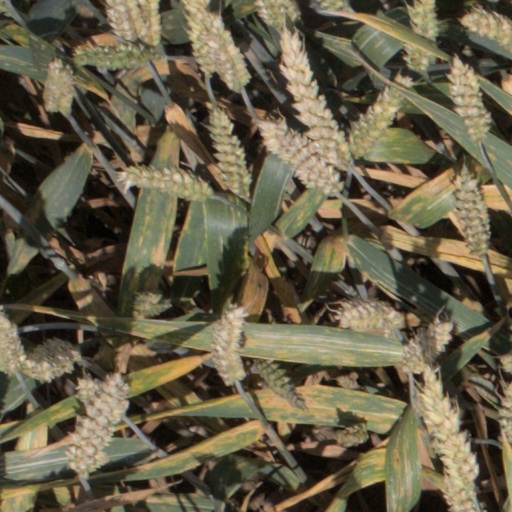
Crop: wheat